Denison House (Boston)

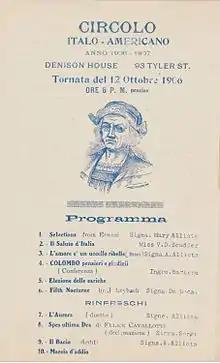
"Circolo Italo-Americano", an Italian-American group, held cultural events at Denison House.

Denison House was a woman-run settlement house in Boston's old South Cove neighborhood. Founded in 1892 by the College Settlements Association, it provided a variety of social and educational services to neighborhood residents, most of whom were immigrants. Several notable women worked there, including Nobel Prize winner Emily Greene Balch, labor organizer Mary Kenney O'Sullivan, and pioneering aviator Amelia Earhart. The original site at 93 Tyler Street is a stop on the Boston Women's Heritage Trail.